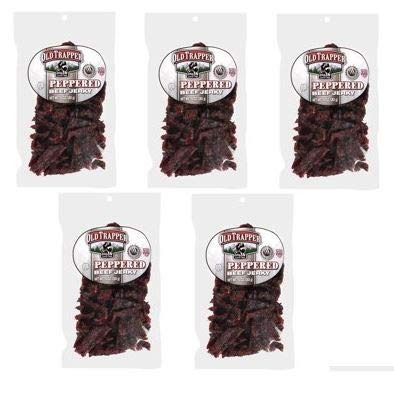
Item Name: Old Trapper Peppered Beef Jerky, 10 Oz. (pack of 5)
Product Description: 5 pack 10 ounce peppered
Value: 50.0
Unit: Ounce

Price: 15.29